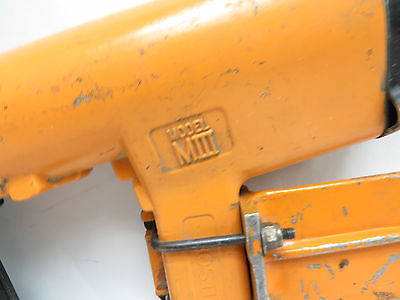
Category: stapler